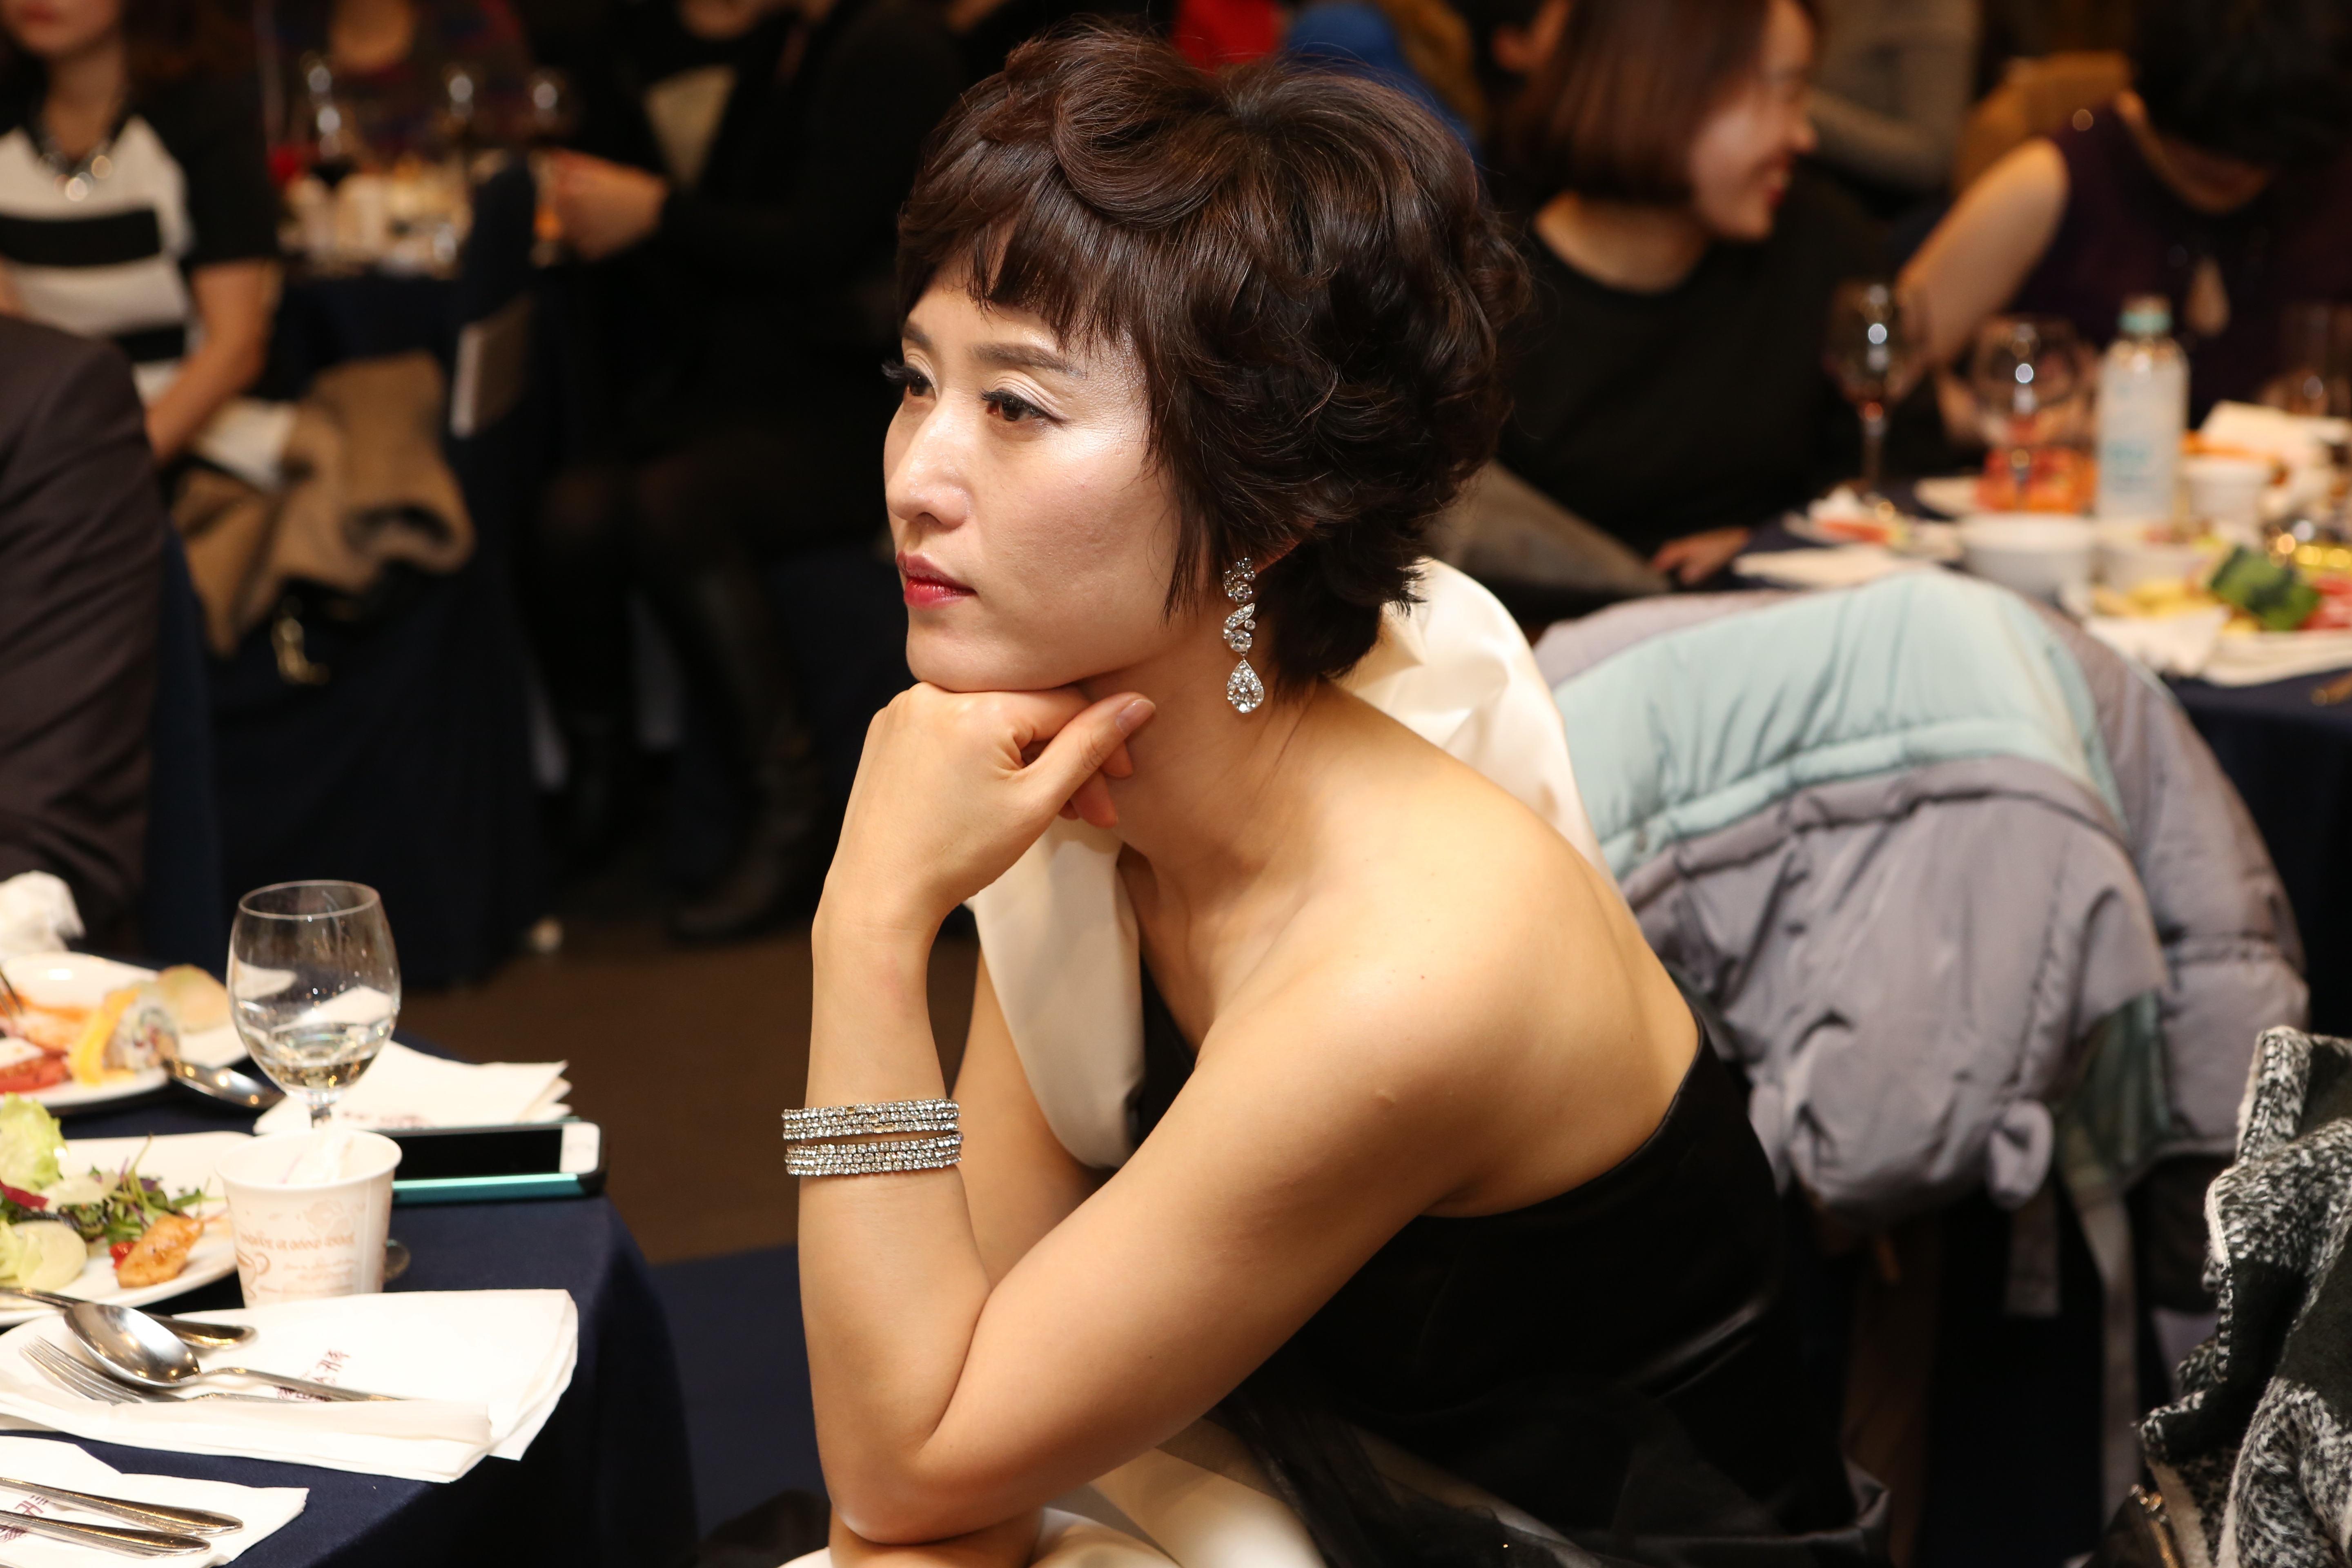
asian, meal, fashion, wedding, ceremony, party, beauty, boring, banquet, women's, choeyuna, nu skin